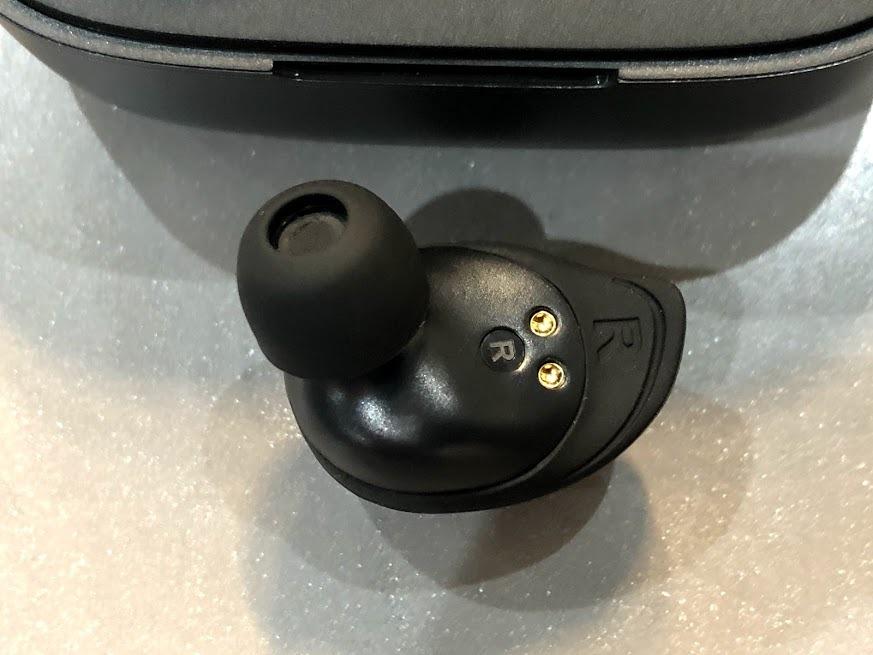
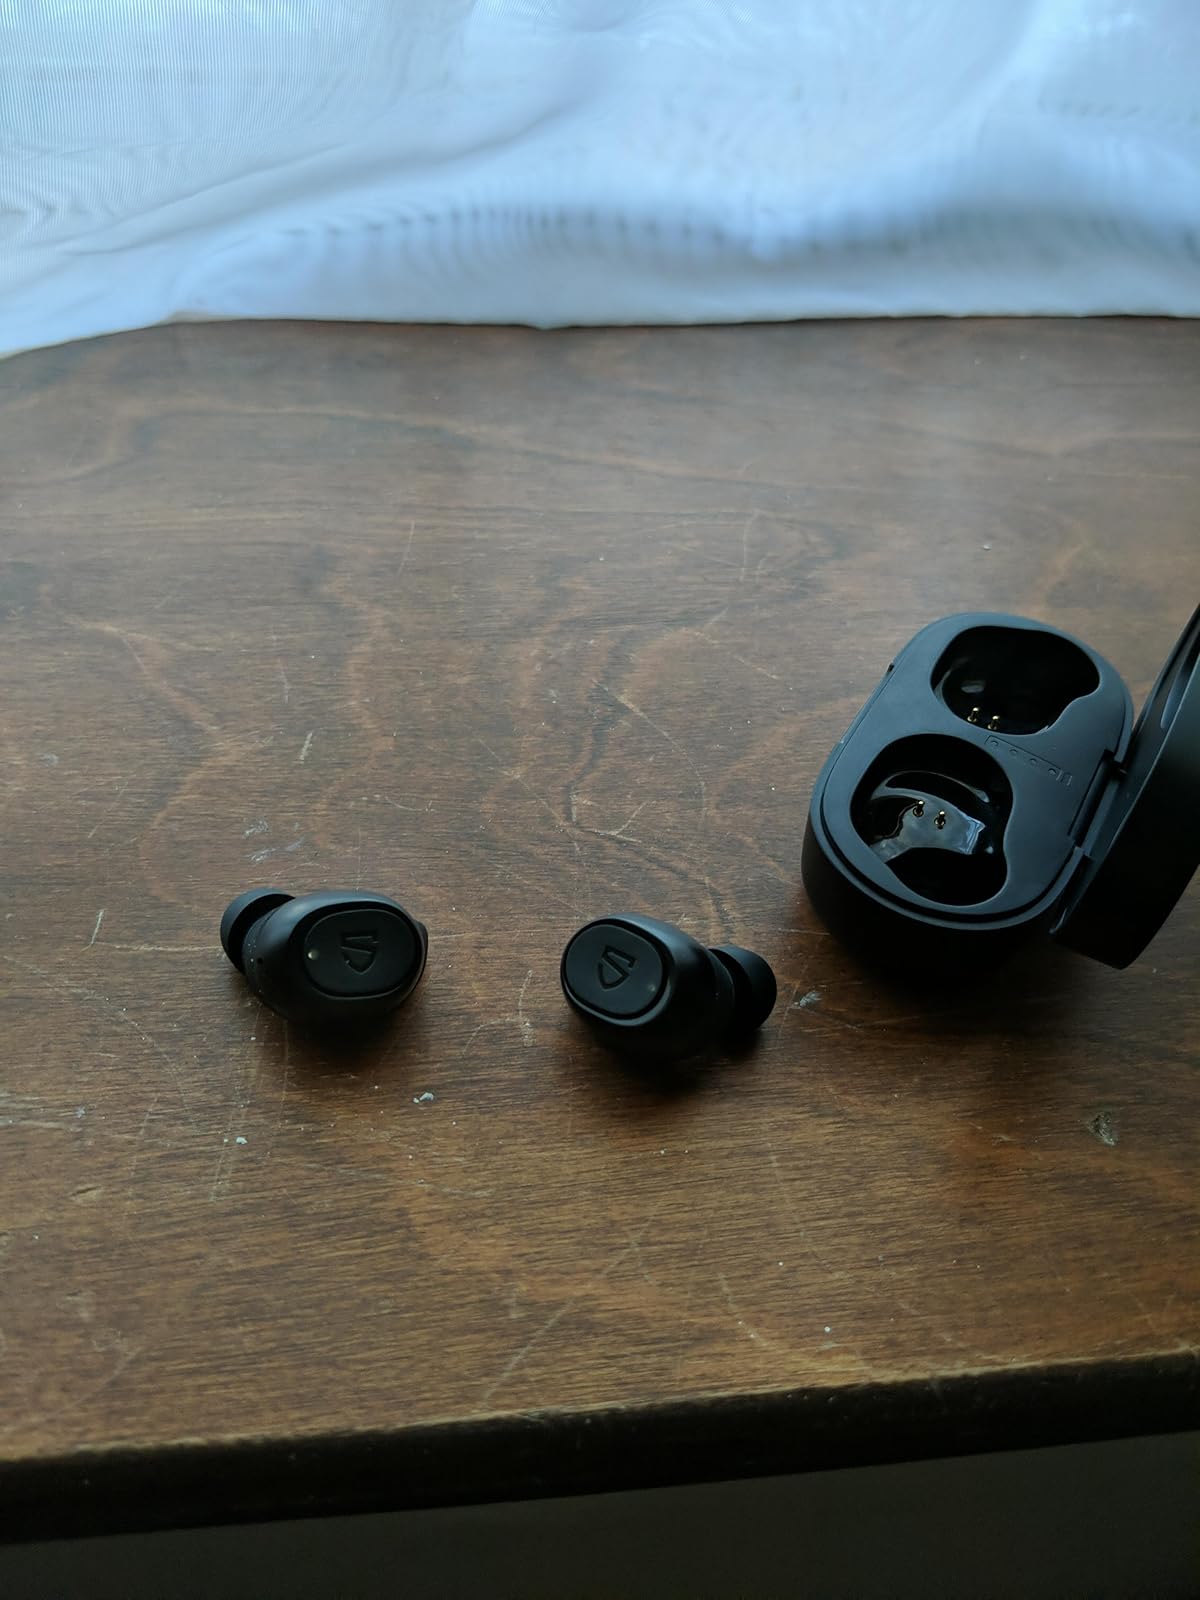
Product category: earbuds
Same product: yes